Lamborghini 350 GT

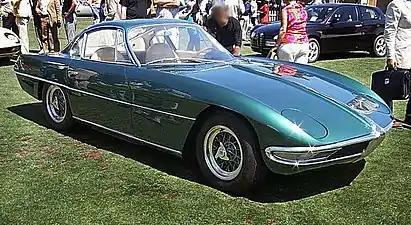
1963 Lamborghini 350 GTV Prototype

After the testing of his prototype Lamborghini engine in May 1963, then-lead engineer Giotto Bizzarrini left the company. The following month Ferruccio Lamborghini tasked engineer Giampaolo Dallara with developing a production version of Bizzarrini's 350 GTV grand tourer. Dallara was assisted in this project by engineer Paolo Stanzani and test driver Bob Wallace.